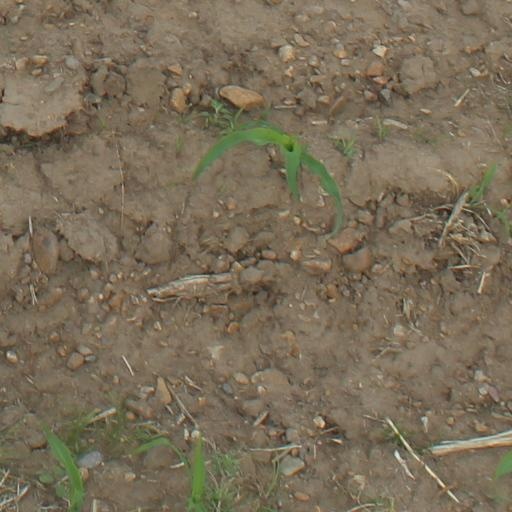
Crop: maize; corn